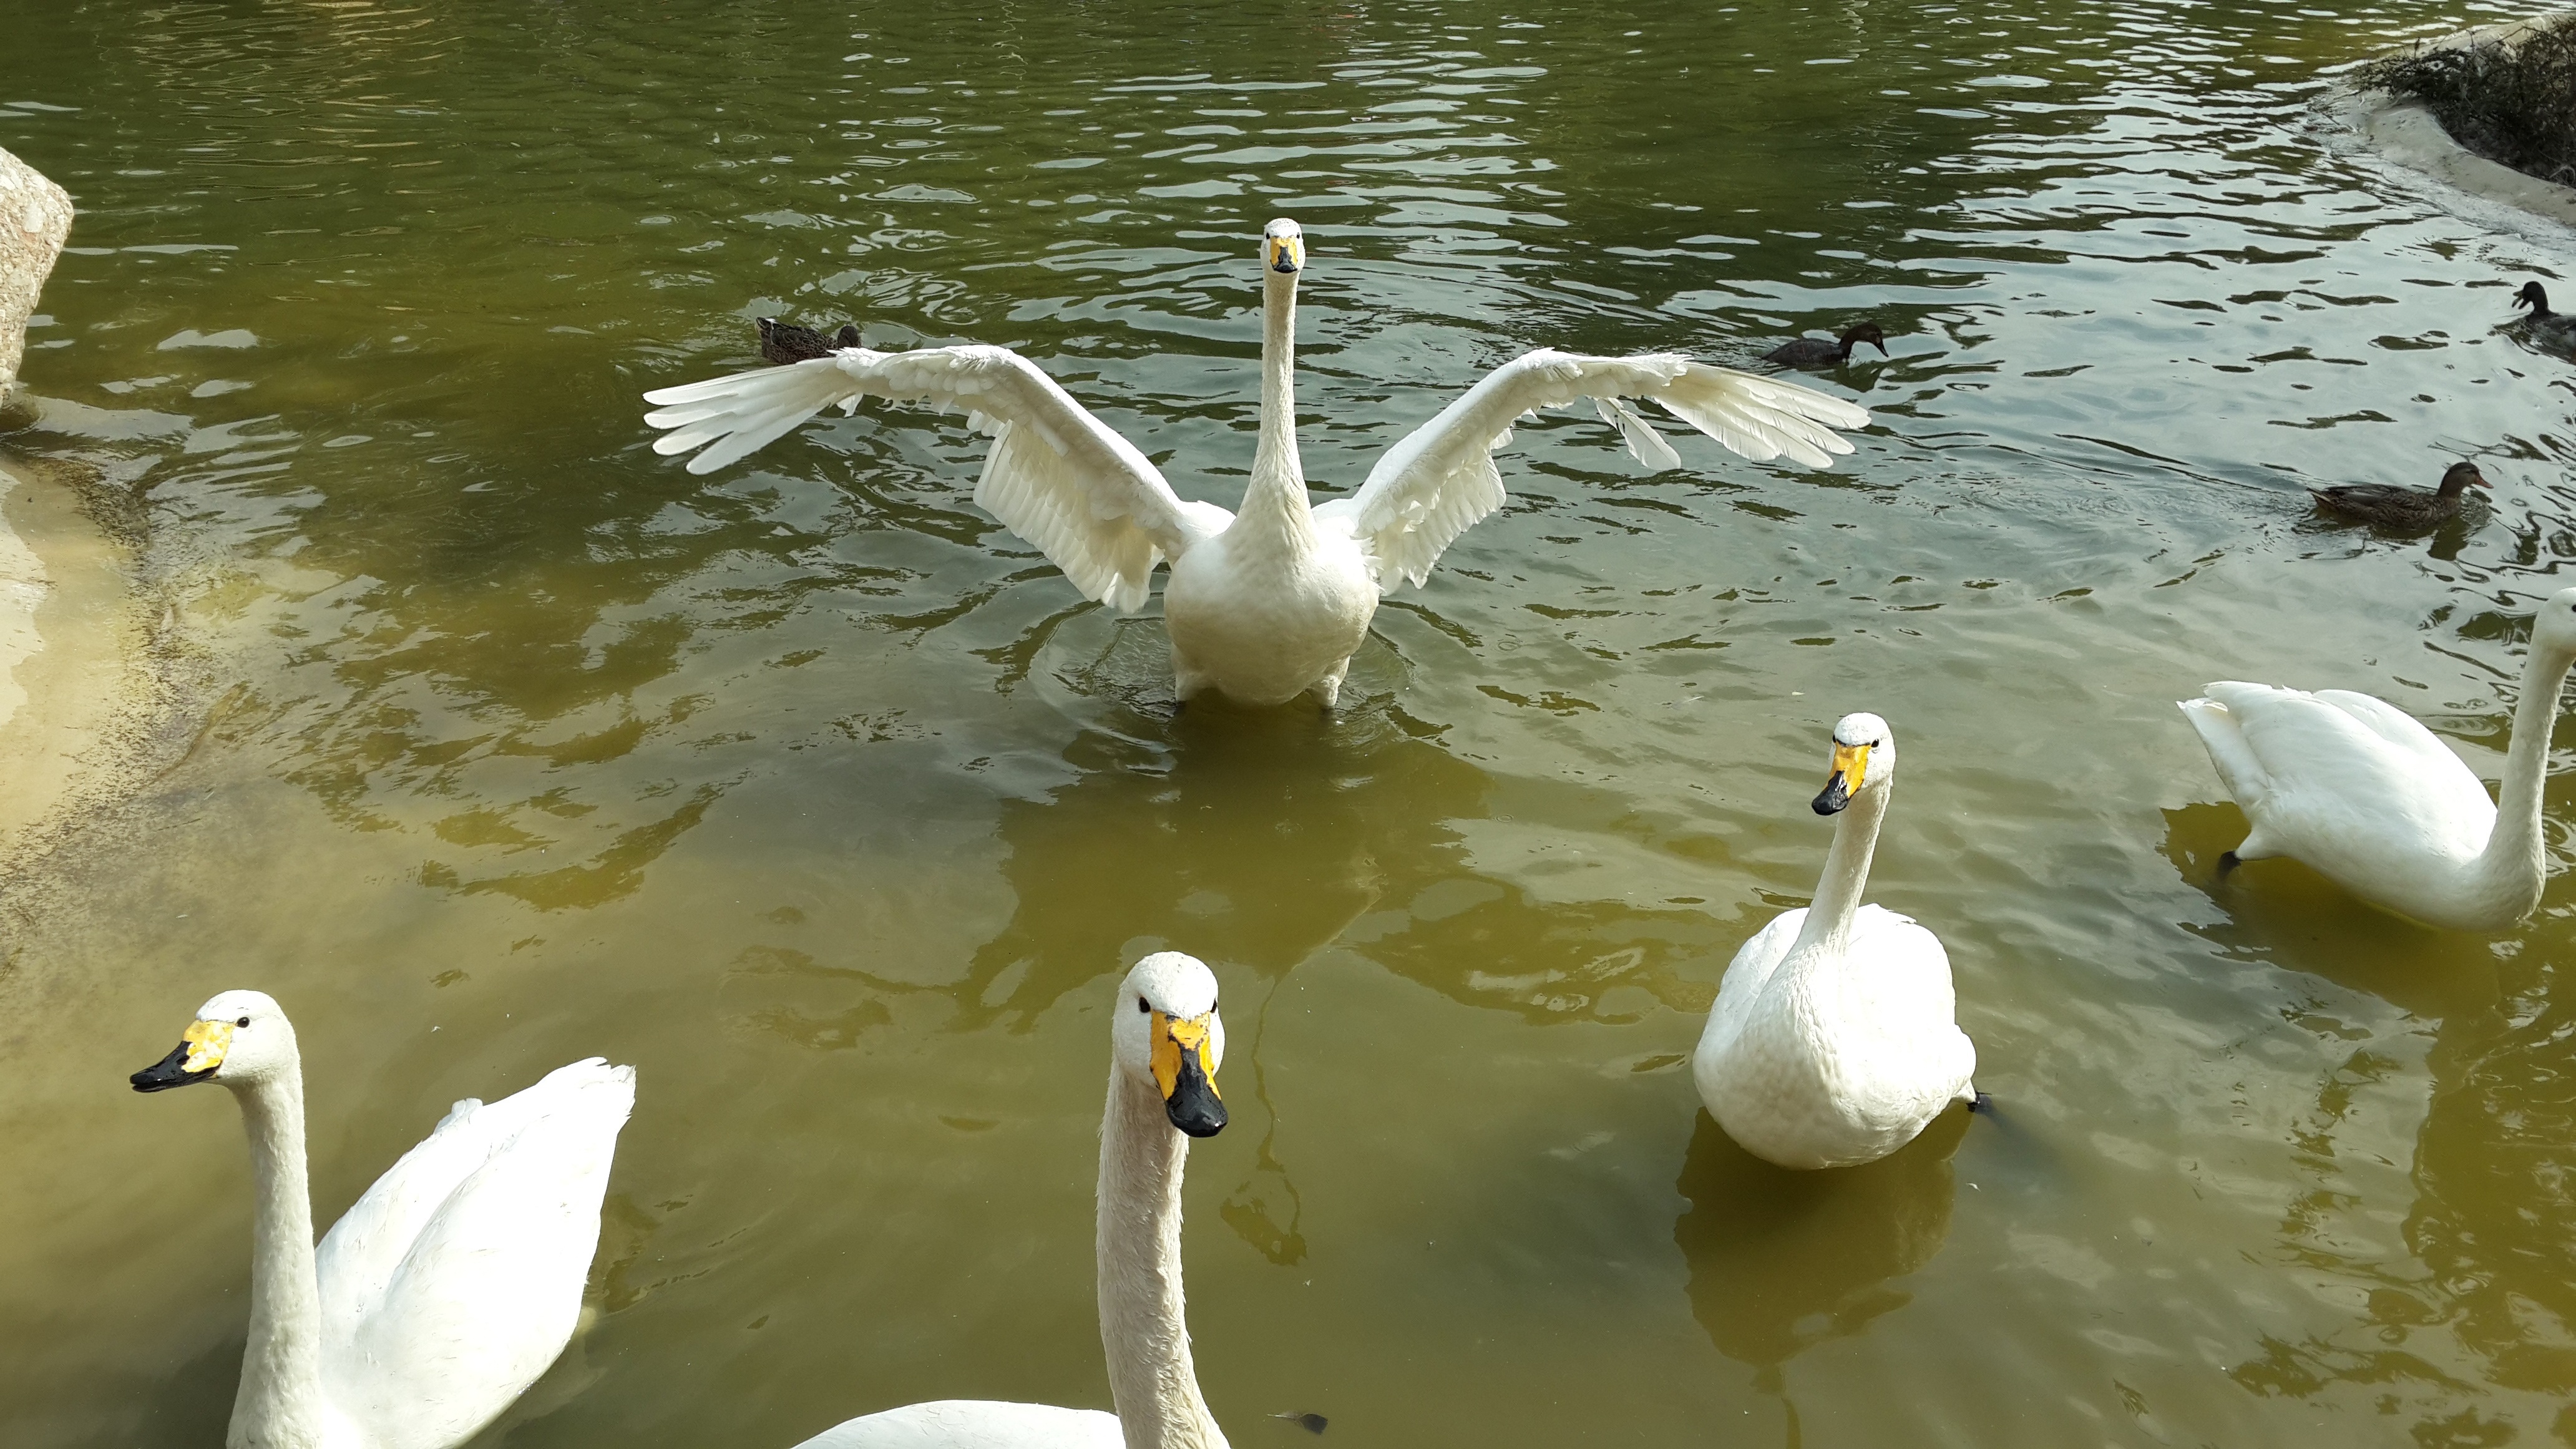
water, nature, bird, lake, pond, wildlife, reflection, beak, park, fauna, birds, swan, duck, swans, vertebrate, waterfowl, water bird, ducks geese and swans